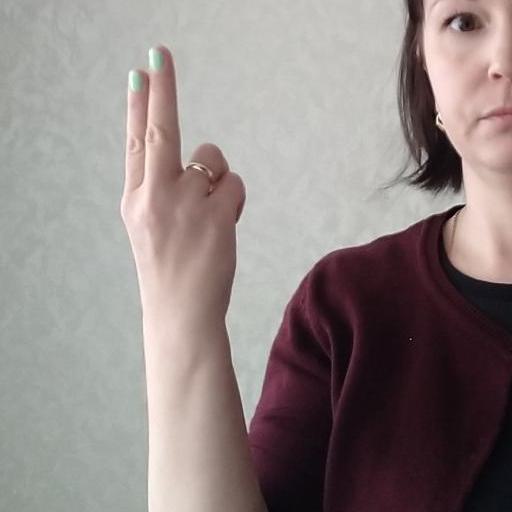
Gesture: two_up_inverted